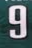
Number: 9